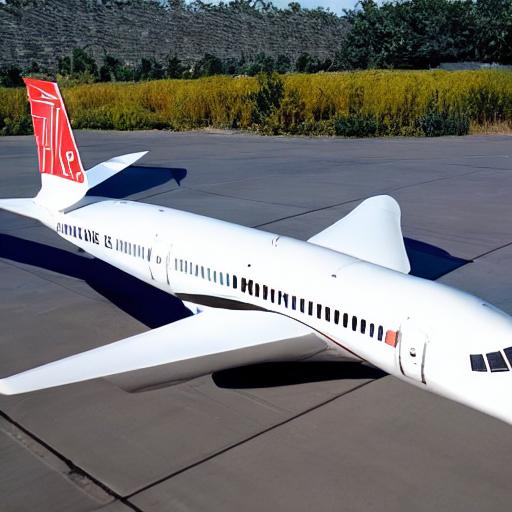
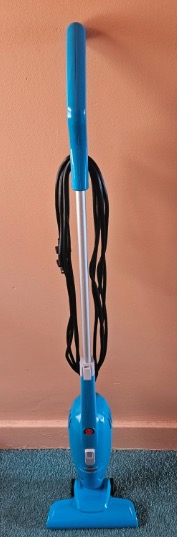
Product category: items_vacuum
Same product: no